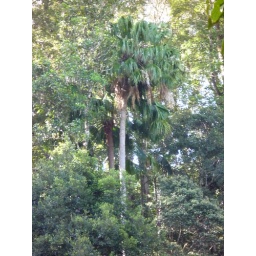
Palm tree in the forest